Phelps-A-Thon

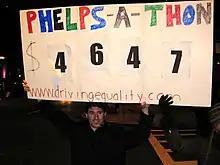
Chris Mason leads a "Phelps-A-Thon" counter-protest against the Westboro Baptist Church

Phelps-A-Thon.com is a Boston-based, pro-LGBT website working to counteract the message spread by the Westboro Baptist Church, (WBC) and their leader Fred Phelps.